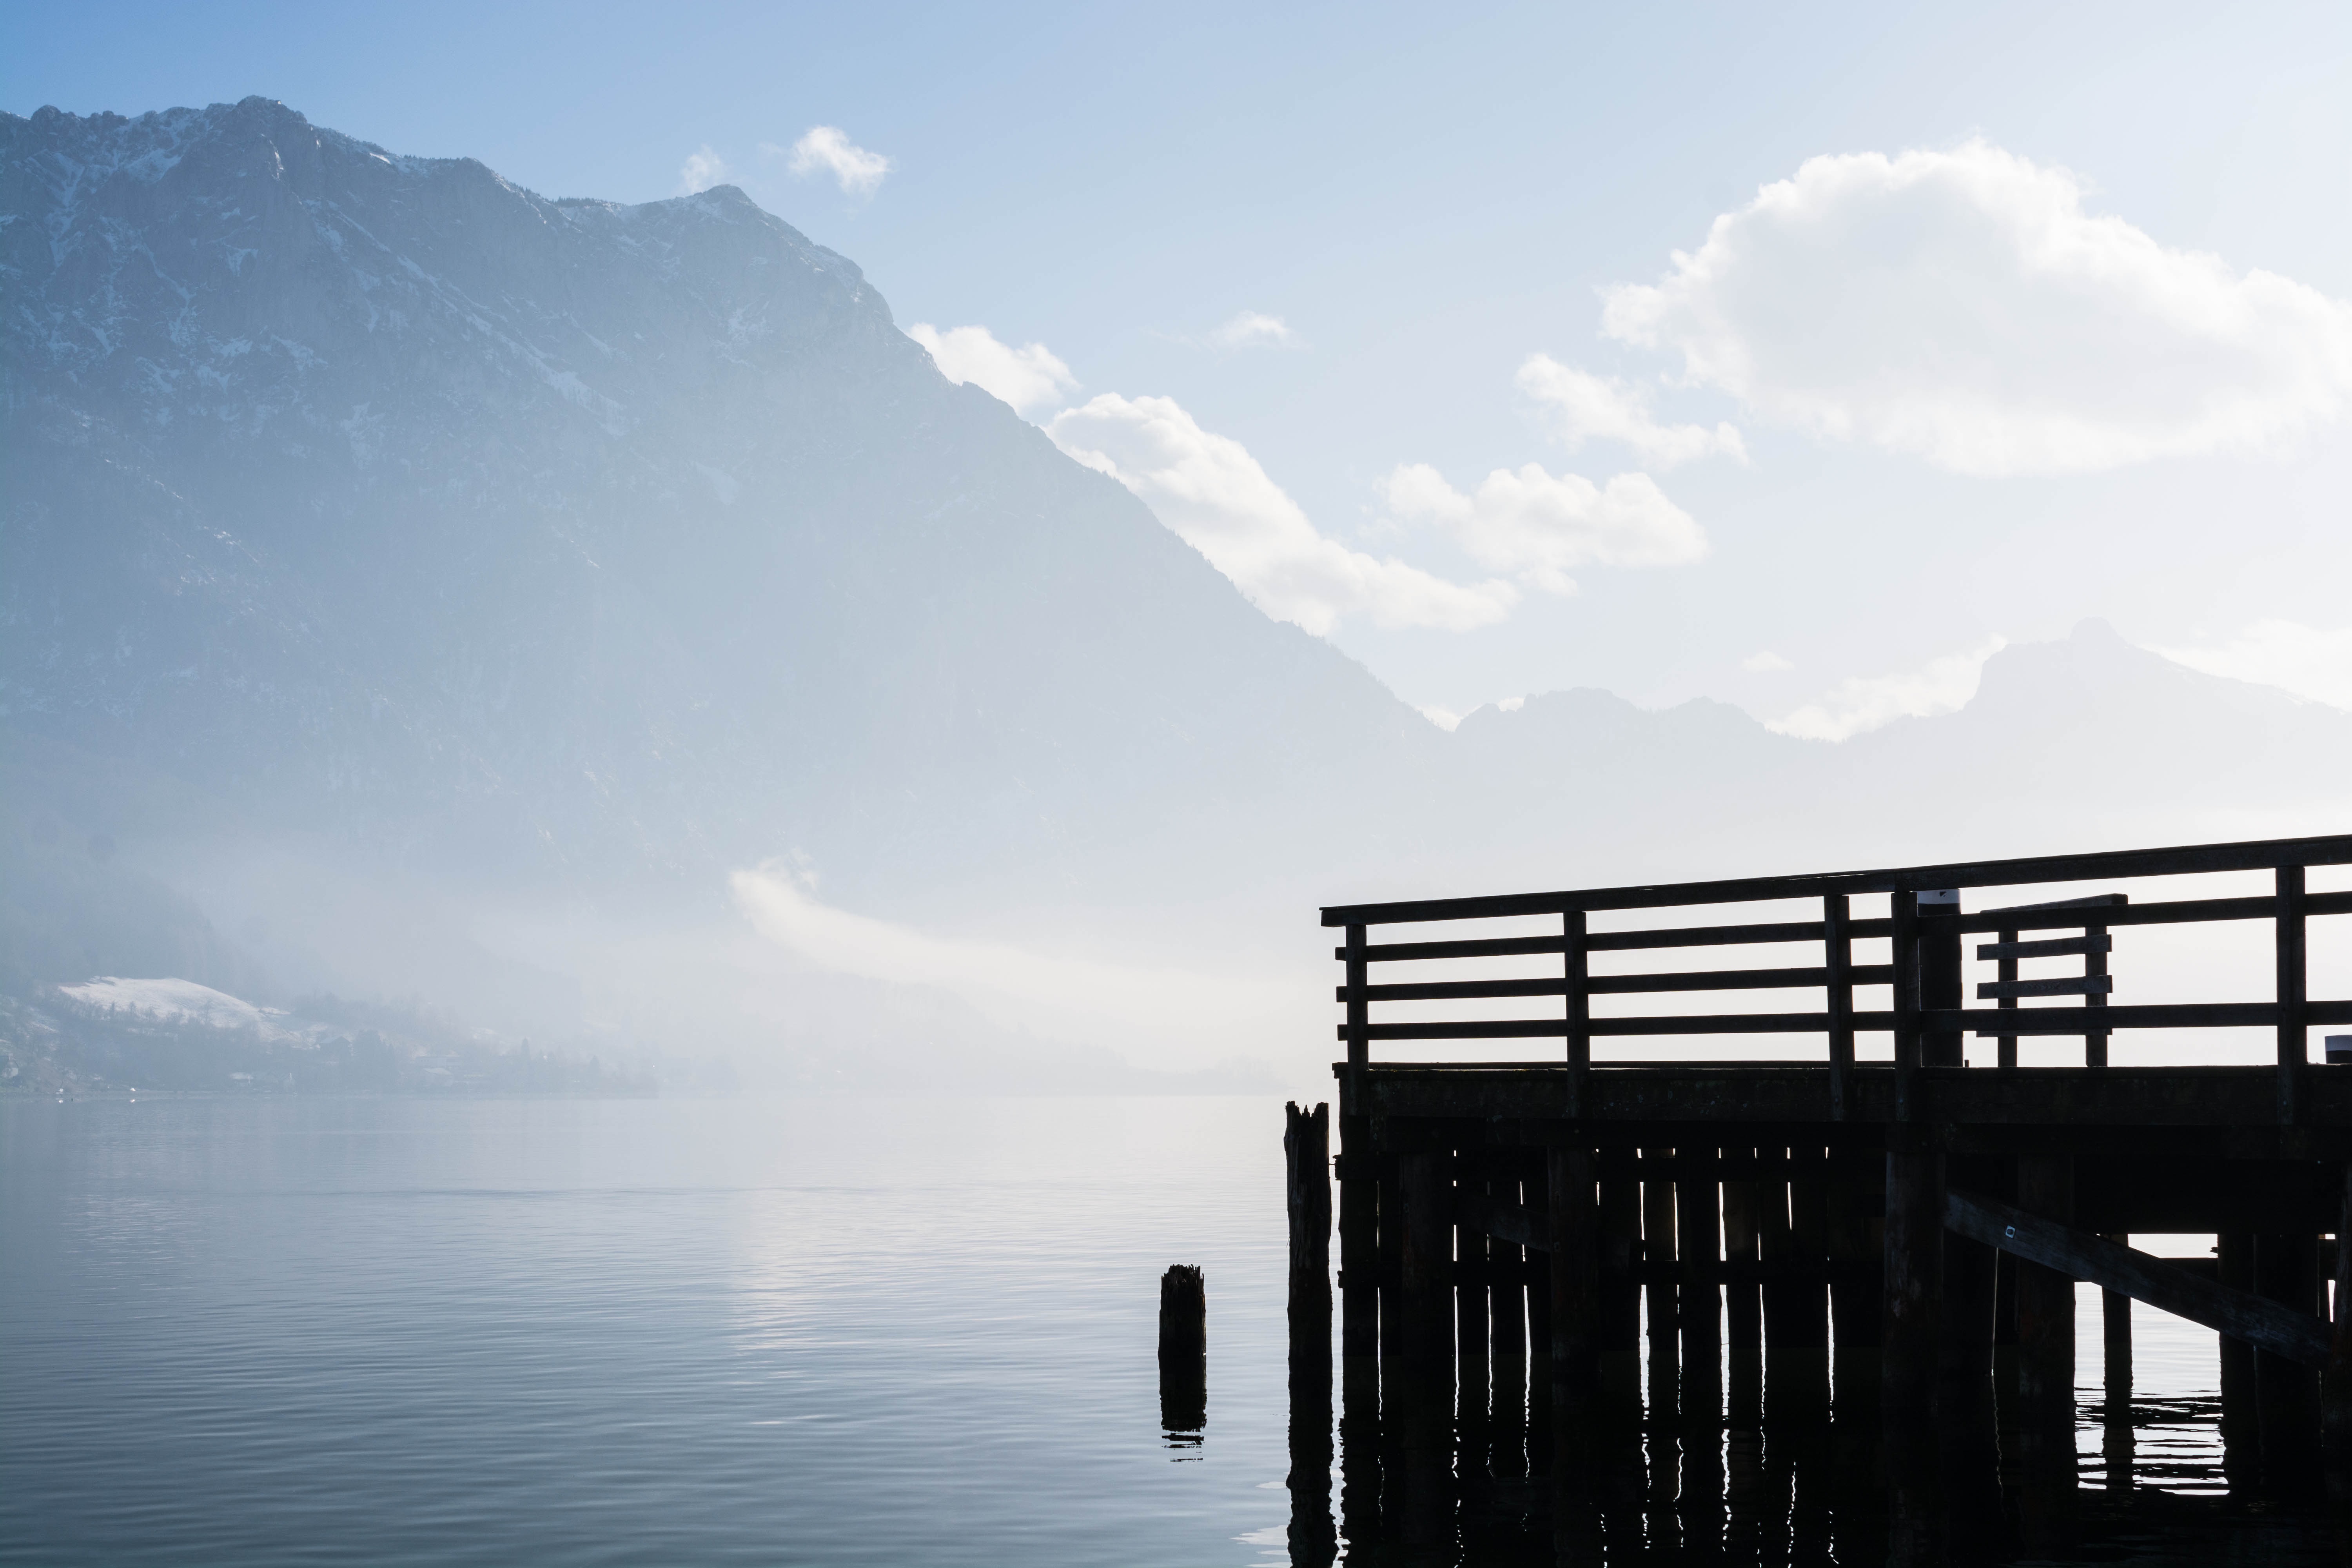
sea, ocean, horizon, mountain, dock, cloud, sky, fog, mist, sunlight, pier, atmospheric phenomenon